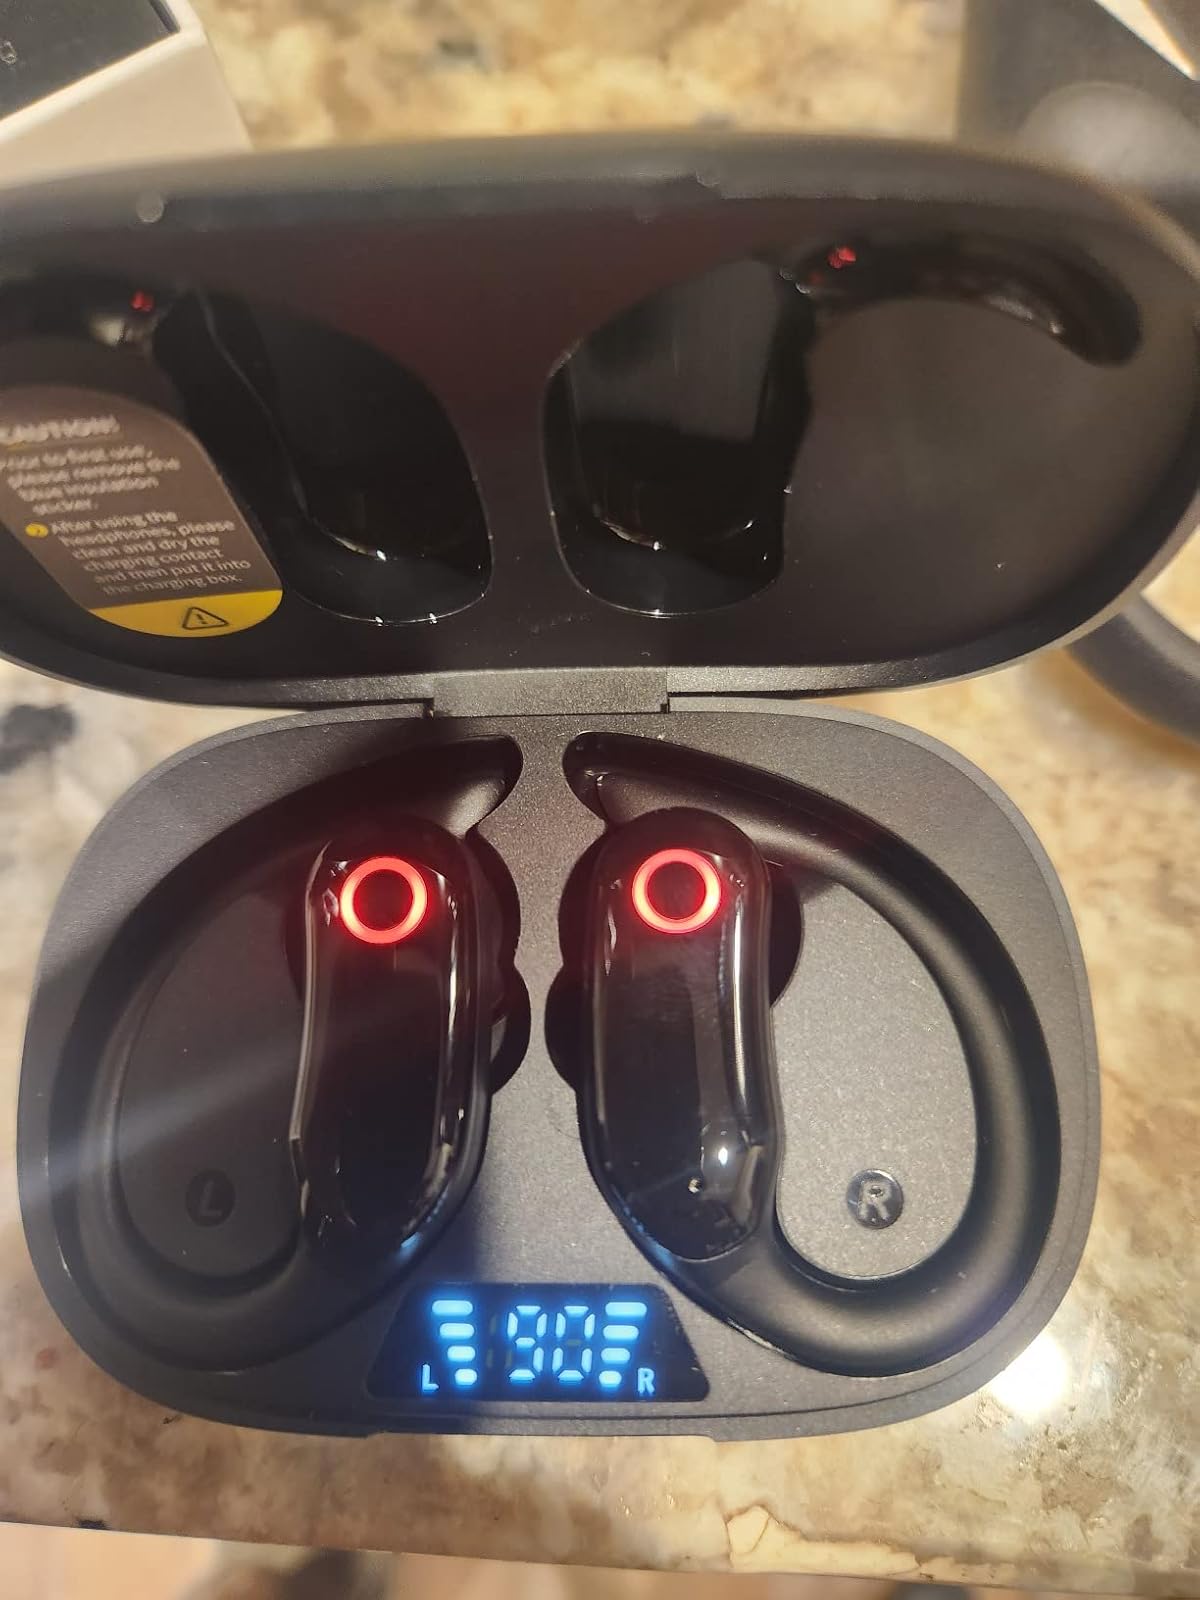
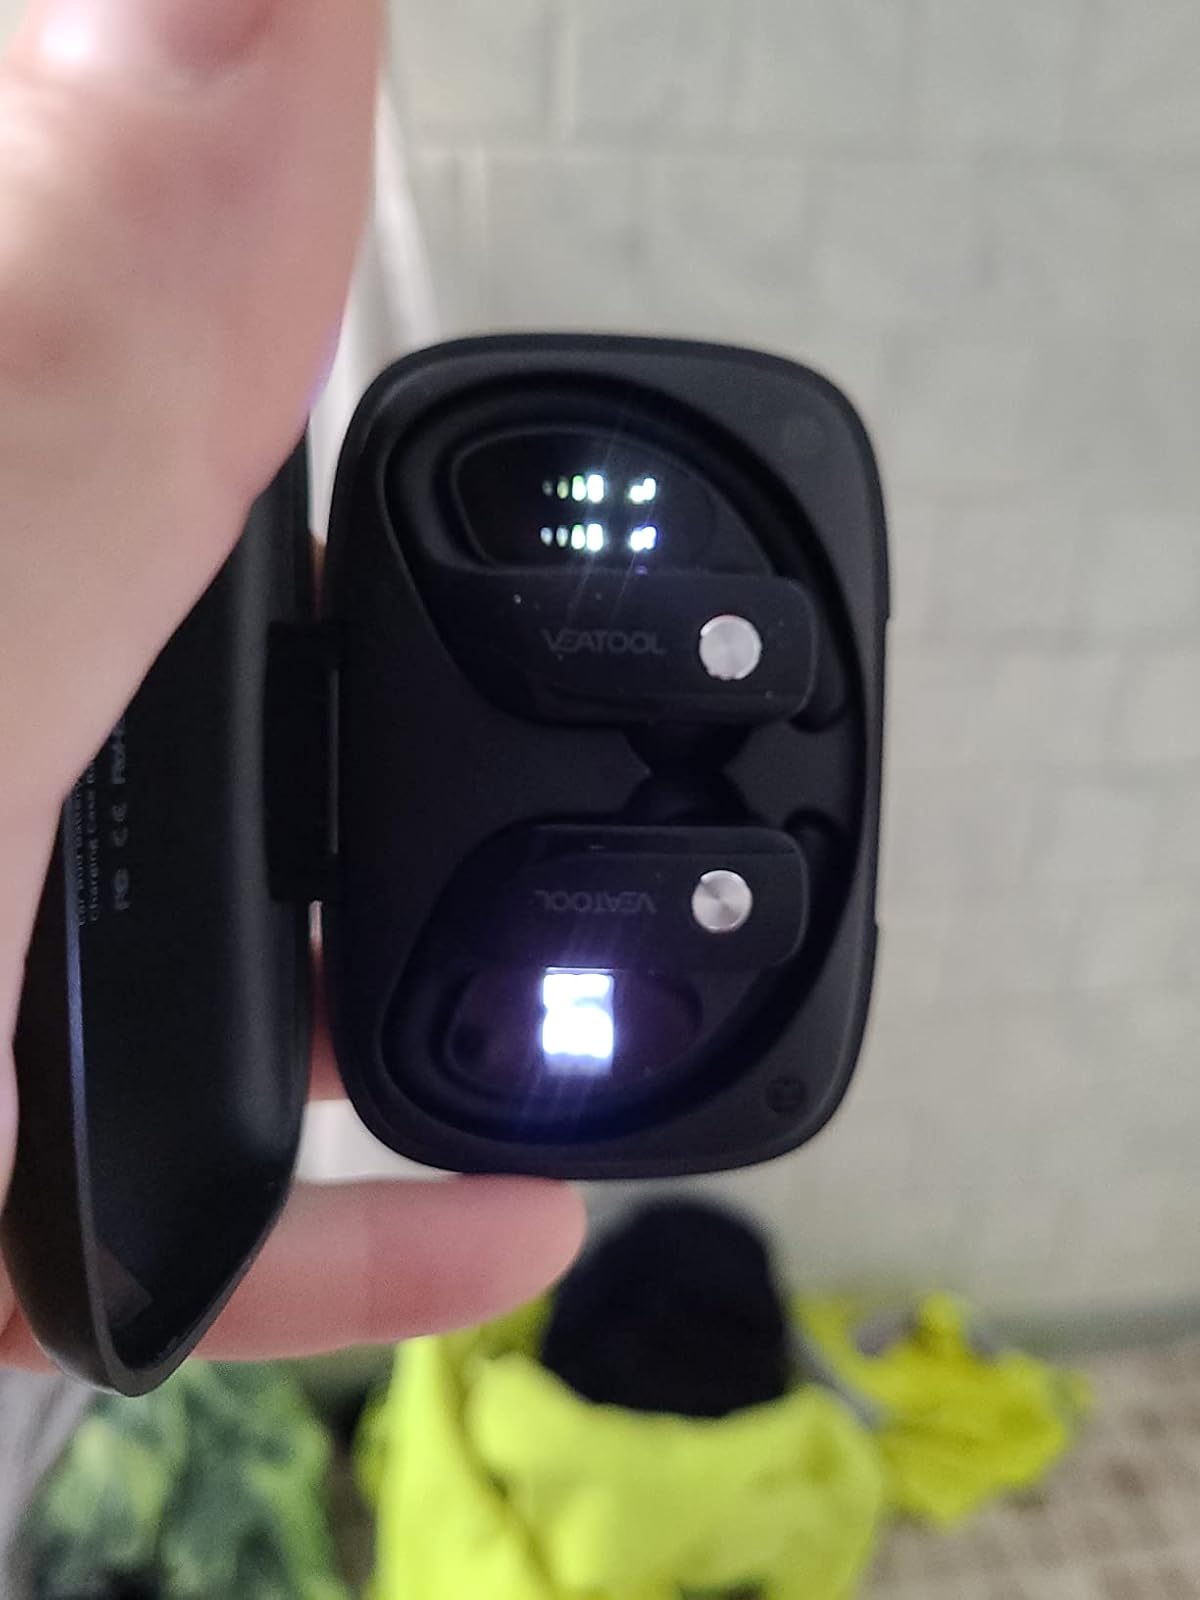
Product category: earbuds
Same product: no